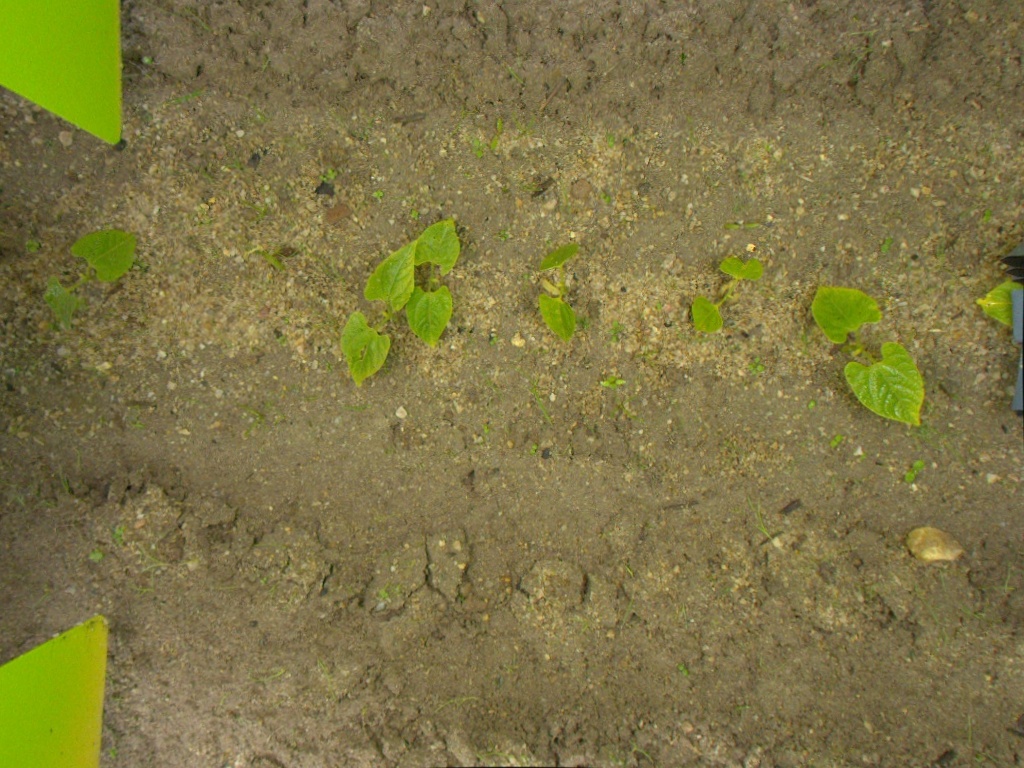
Crop: bean
Objects: bean, bean, bean, bean, bean, bean